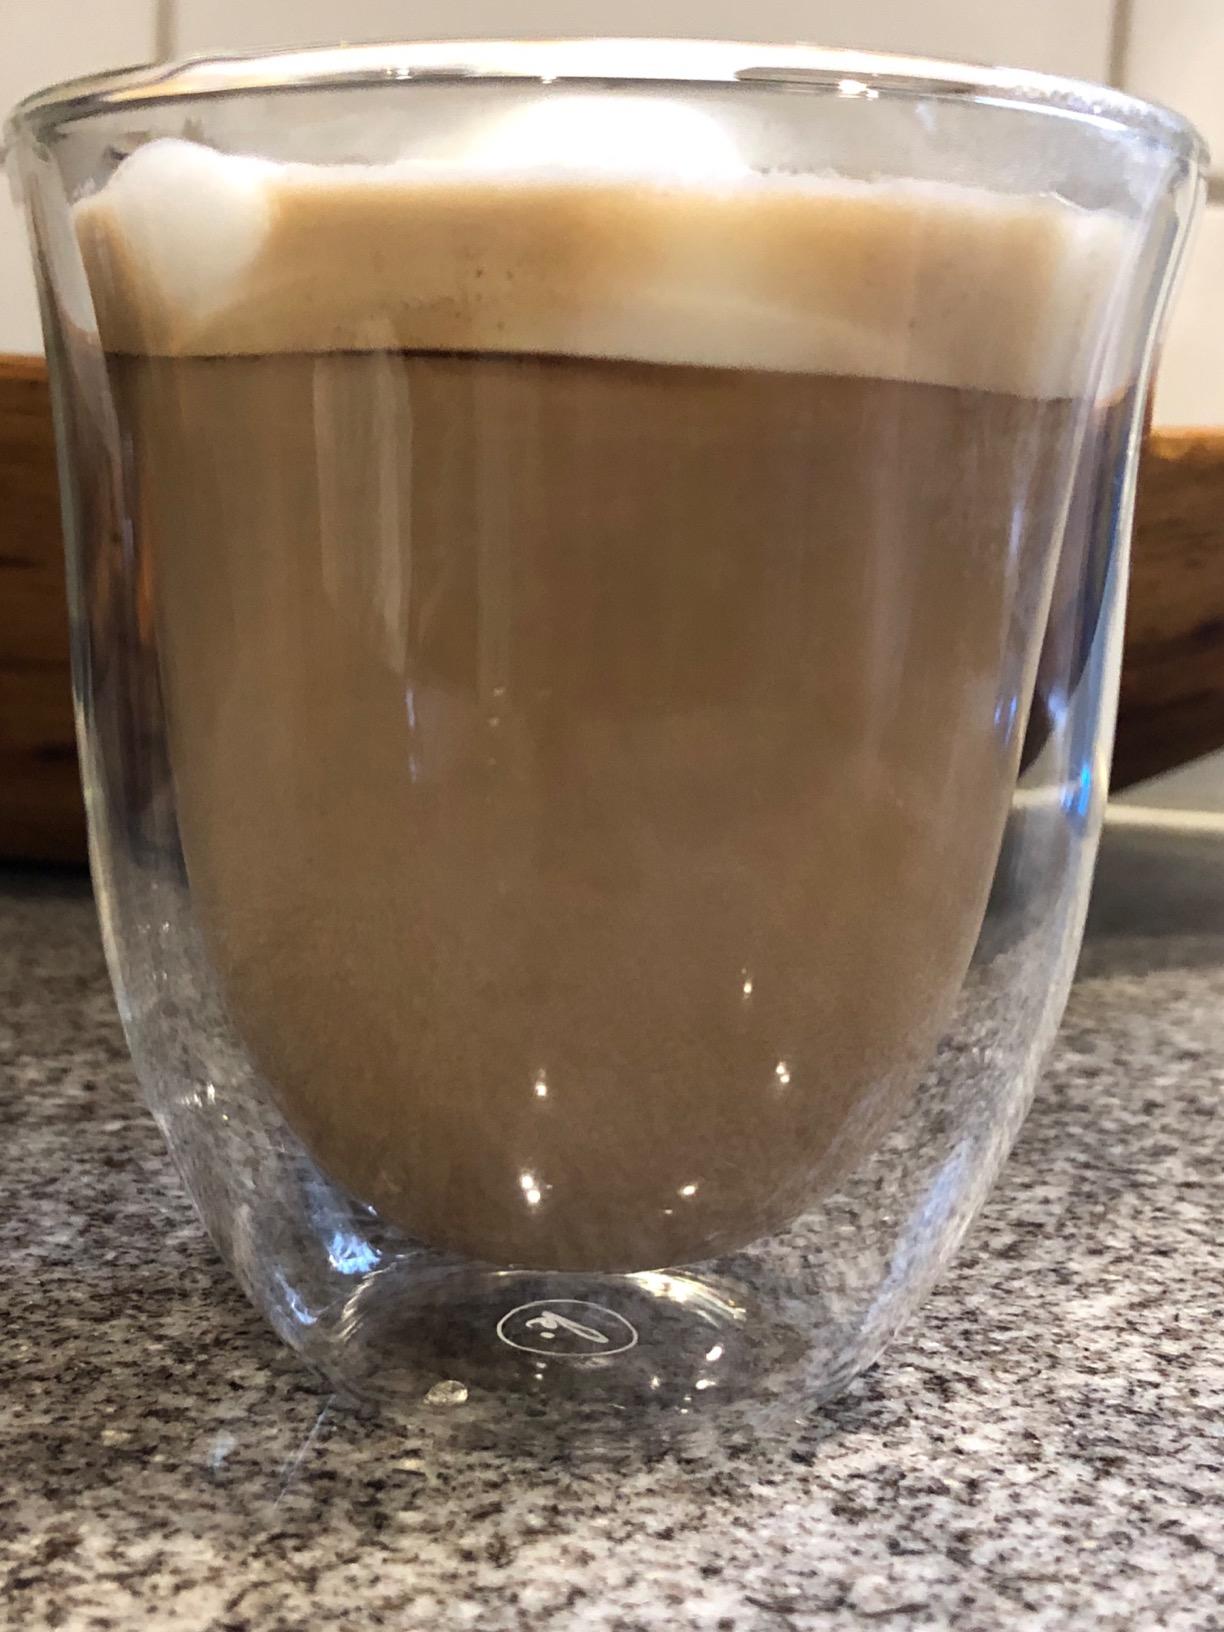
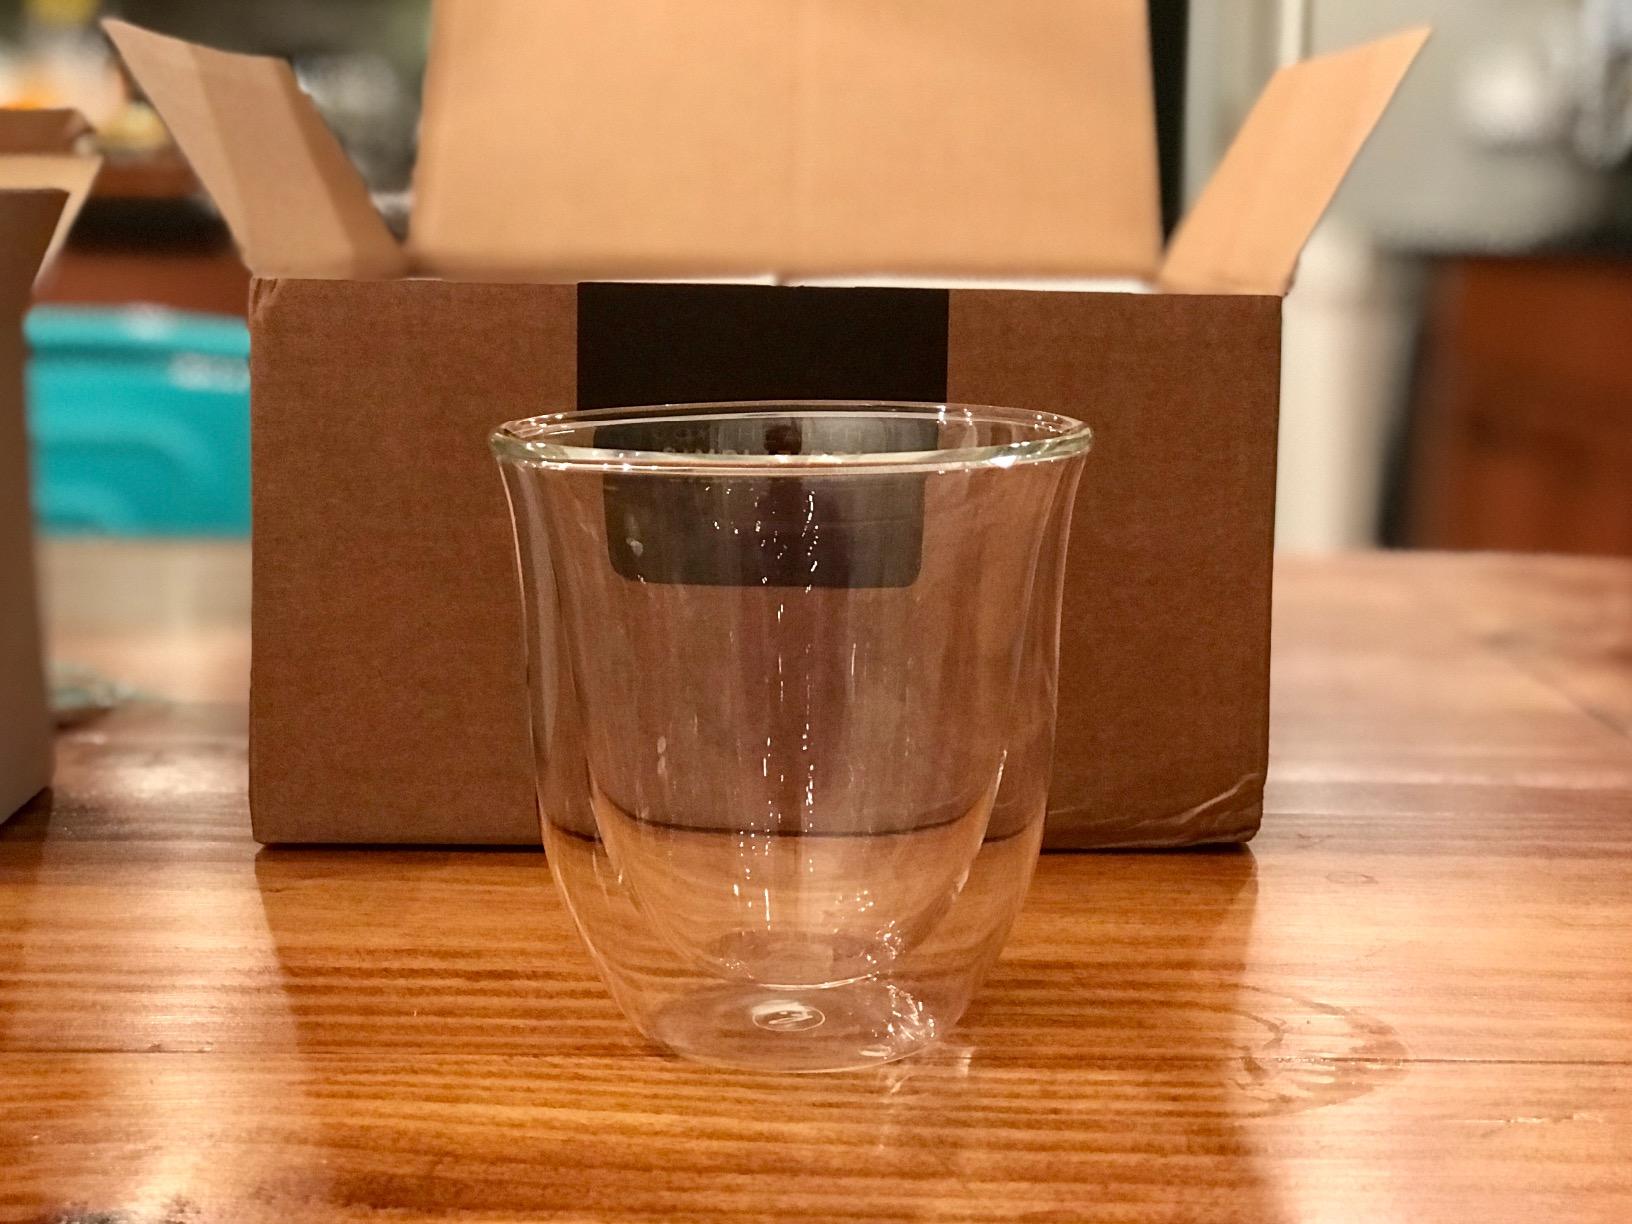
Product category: items_mug
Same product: yes